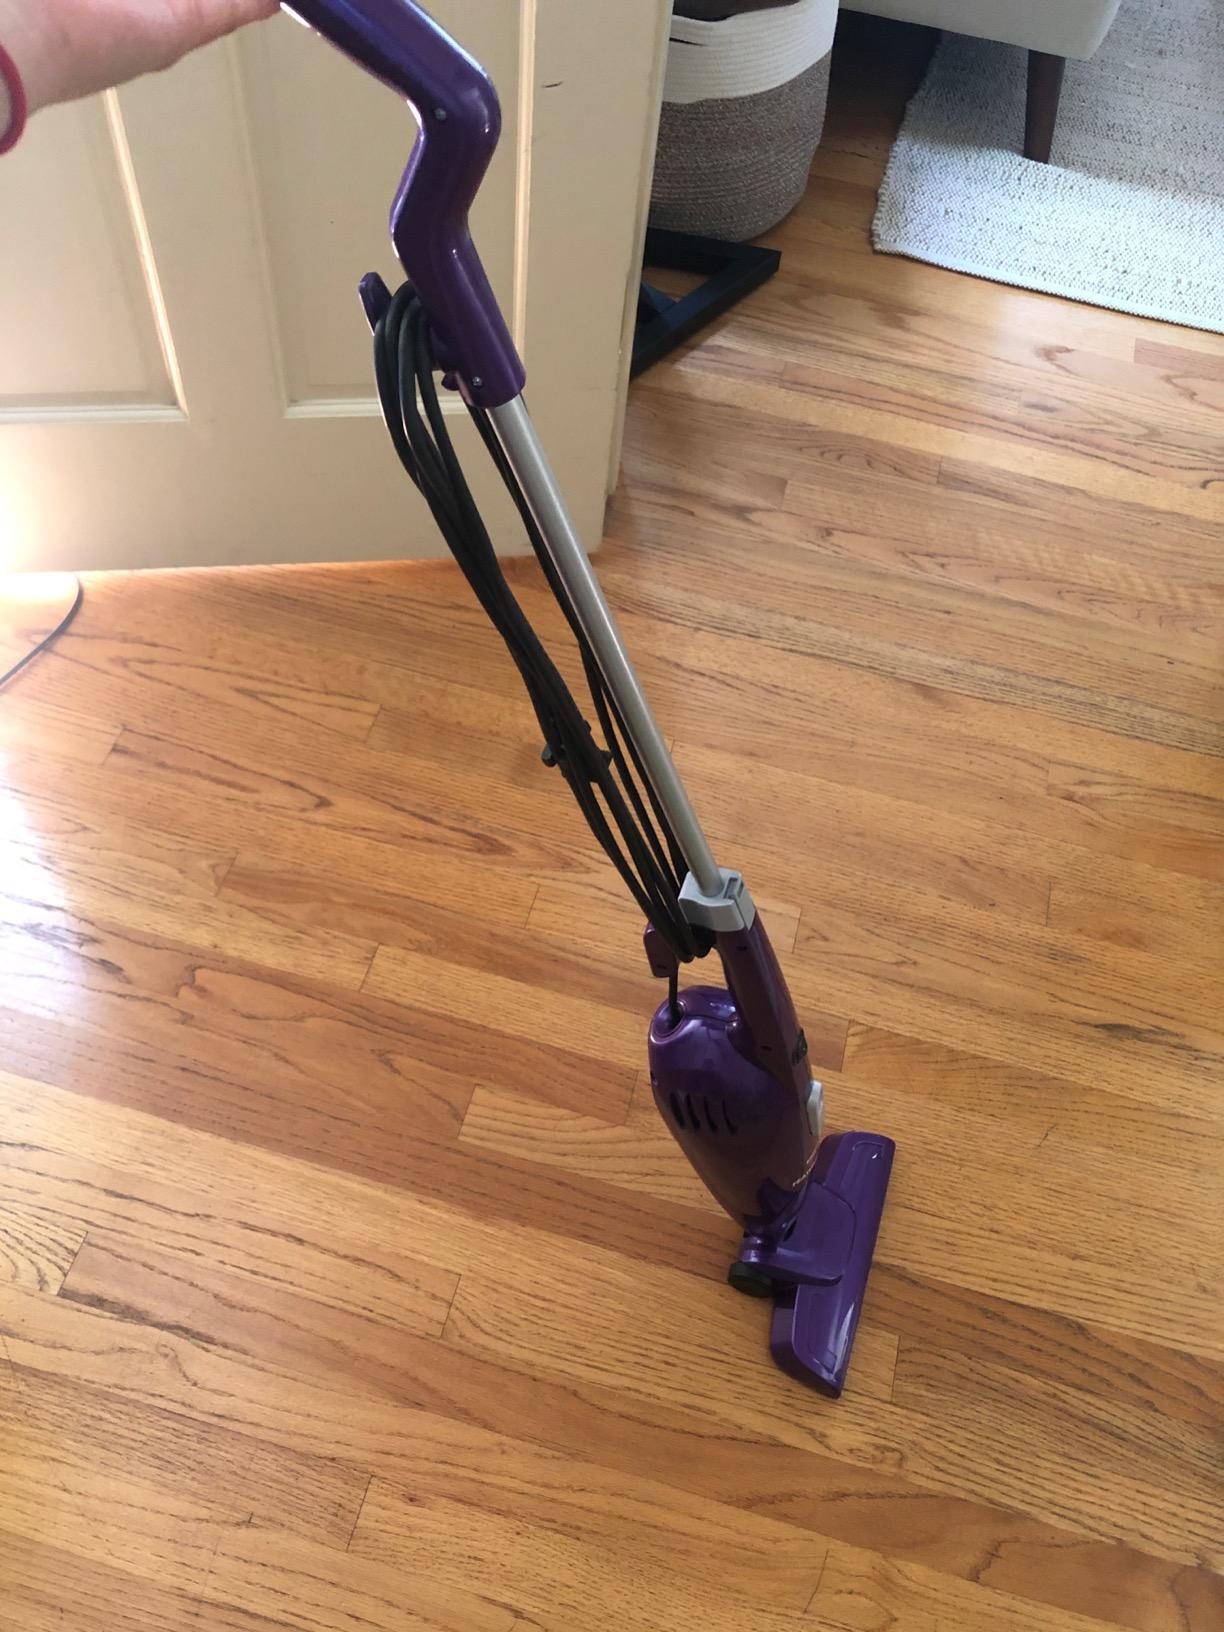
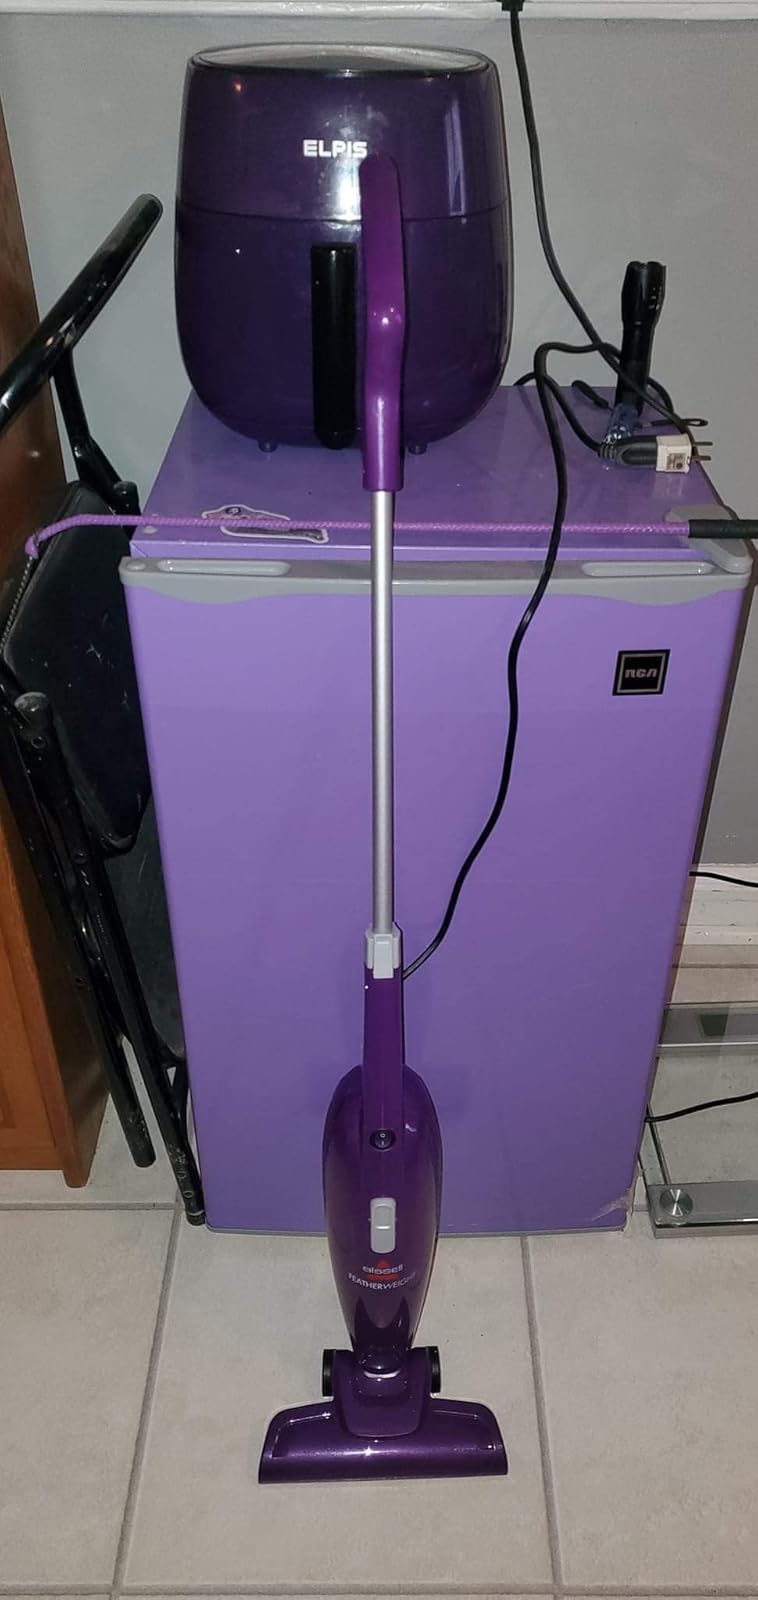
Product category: items_vacuum
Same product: yes